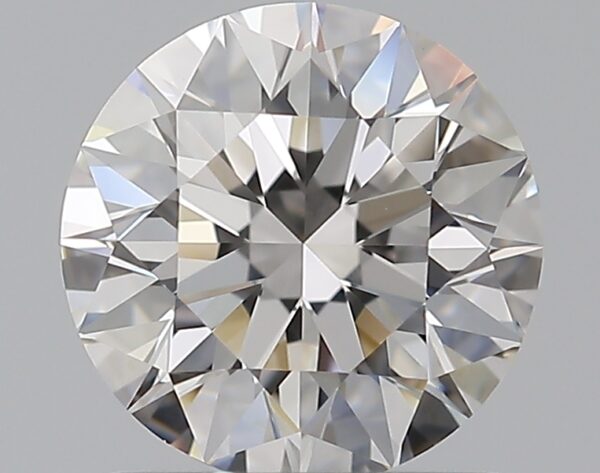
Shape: round
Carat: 1
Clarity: VVS2
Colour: F
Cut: EX
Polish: EX
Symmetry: EX
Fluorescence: N
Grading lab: GIA
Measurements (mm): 6.38 x 6.41 x 4.01